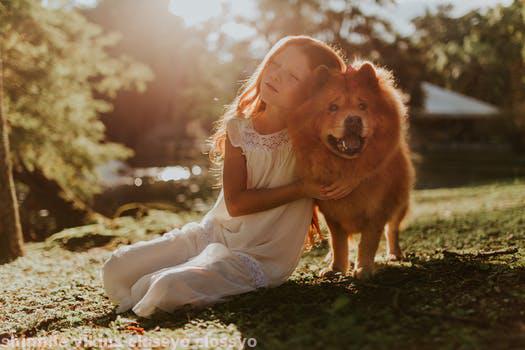
Label: Watermark